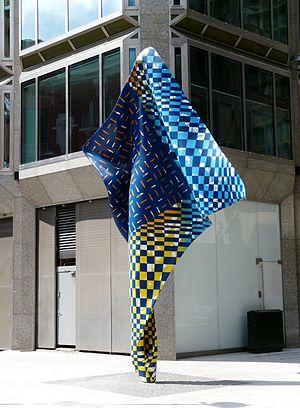
Le wax, également appelé « tissu africain », est un textile de coton ayant reçu sur les deux faces un cirage lui conférant des propriétés hydrophobes, technique inspirée de celle utilisée pour produire le batik javanais. Les cires utilisées sont colorées et forment des motifs qui varient à l'infini dans une recherche esthétique.
Yinka Shonibare est un artiste contemporain britannico-nigérian né le 9 août 1962 à Londres.